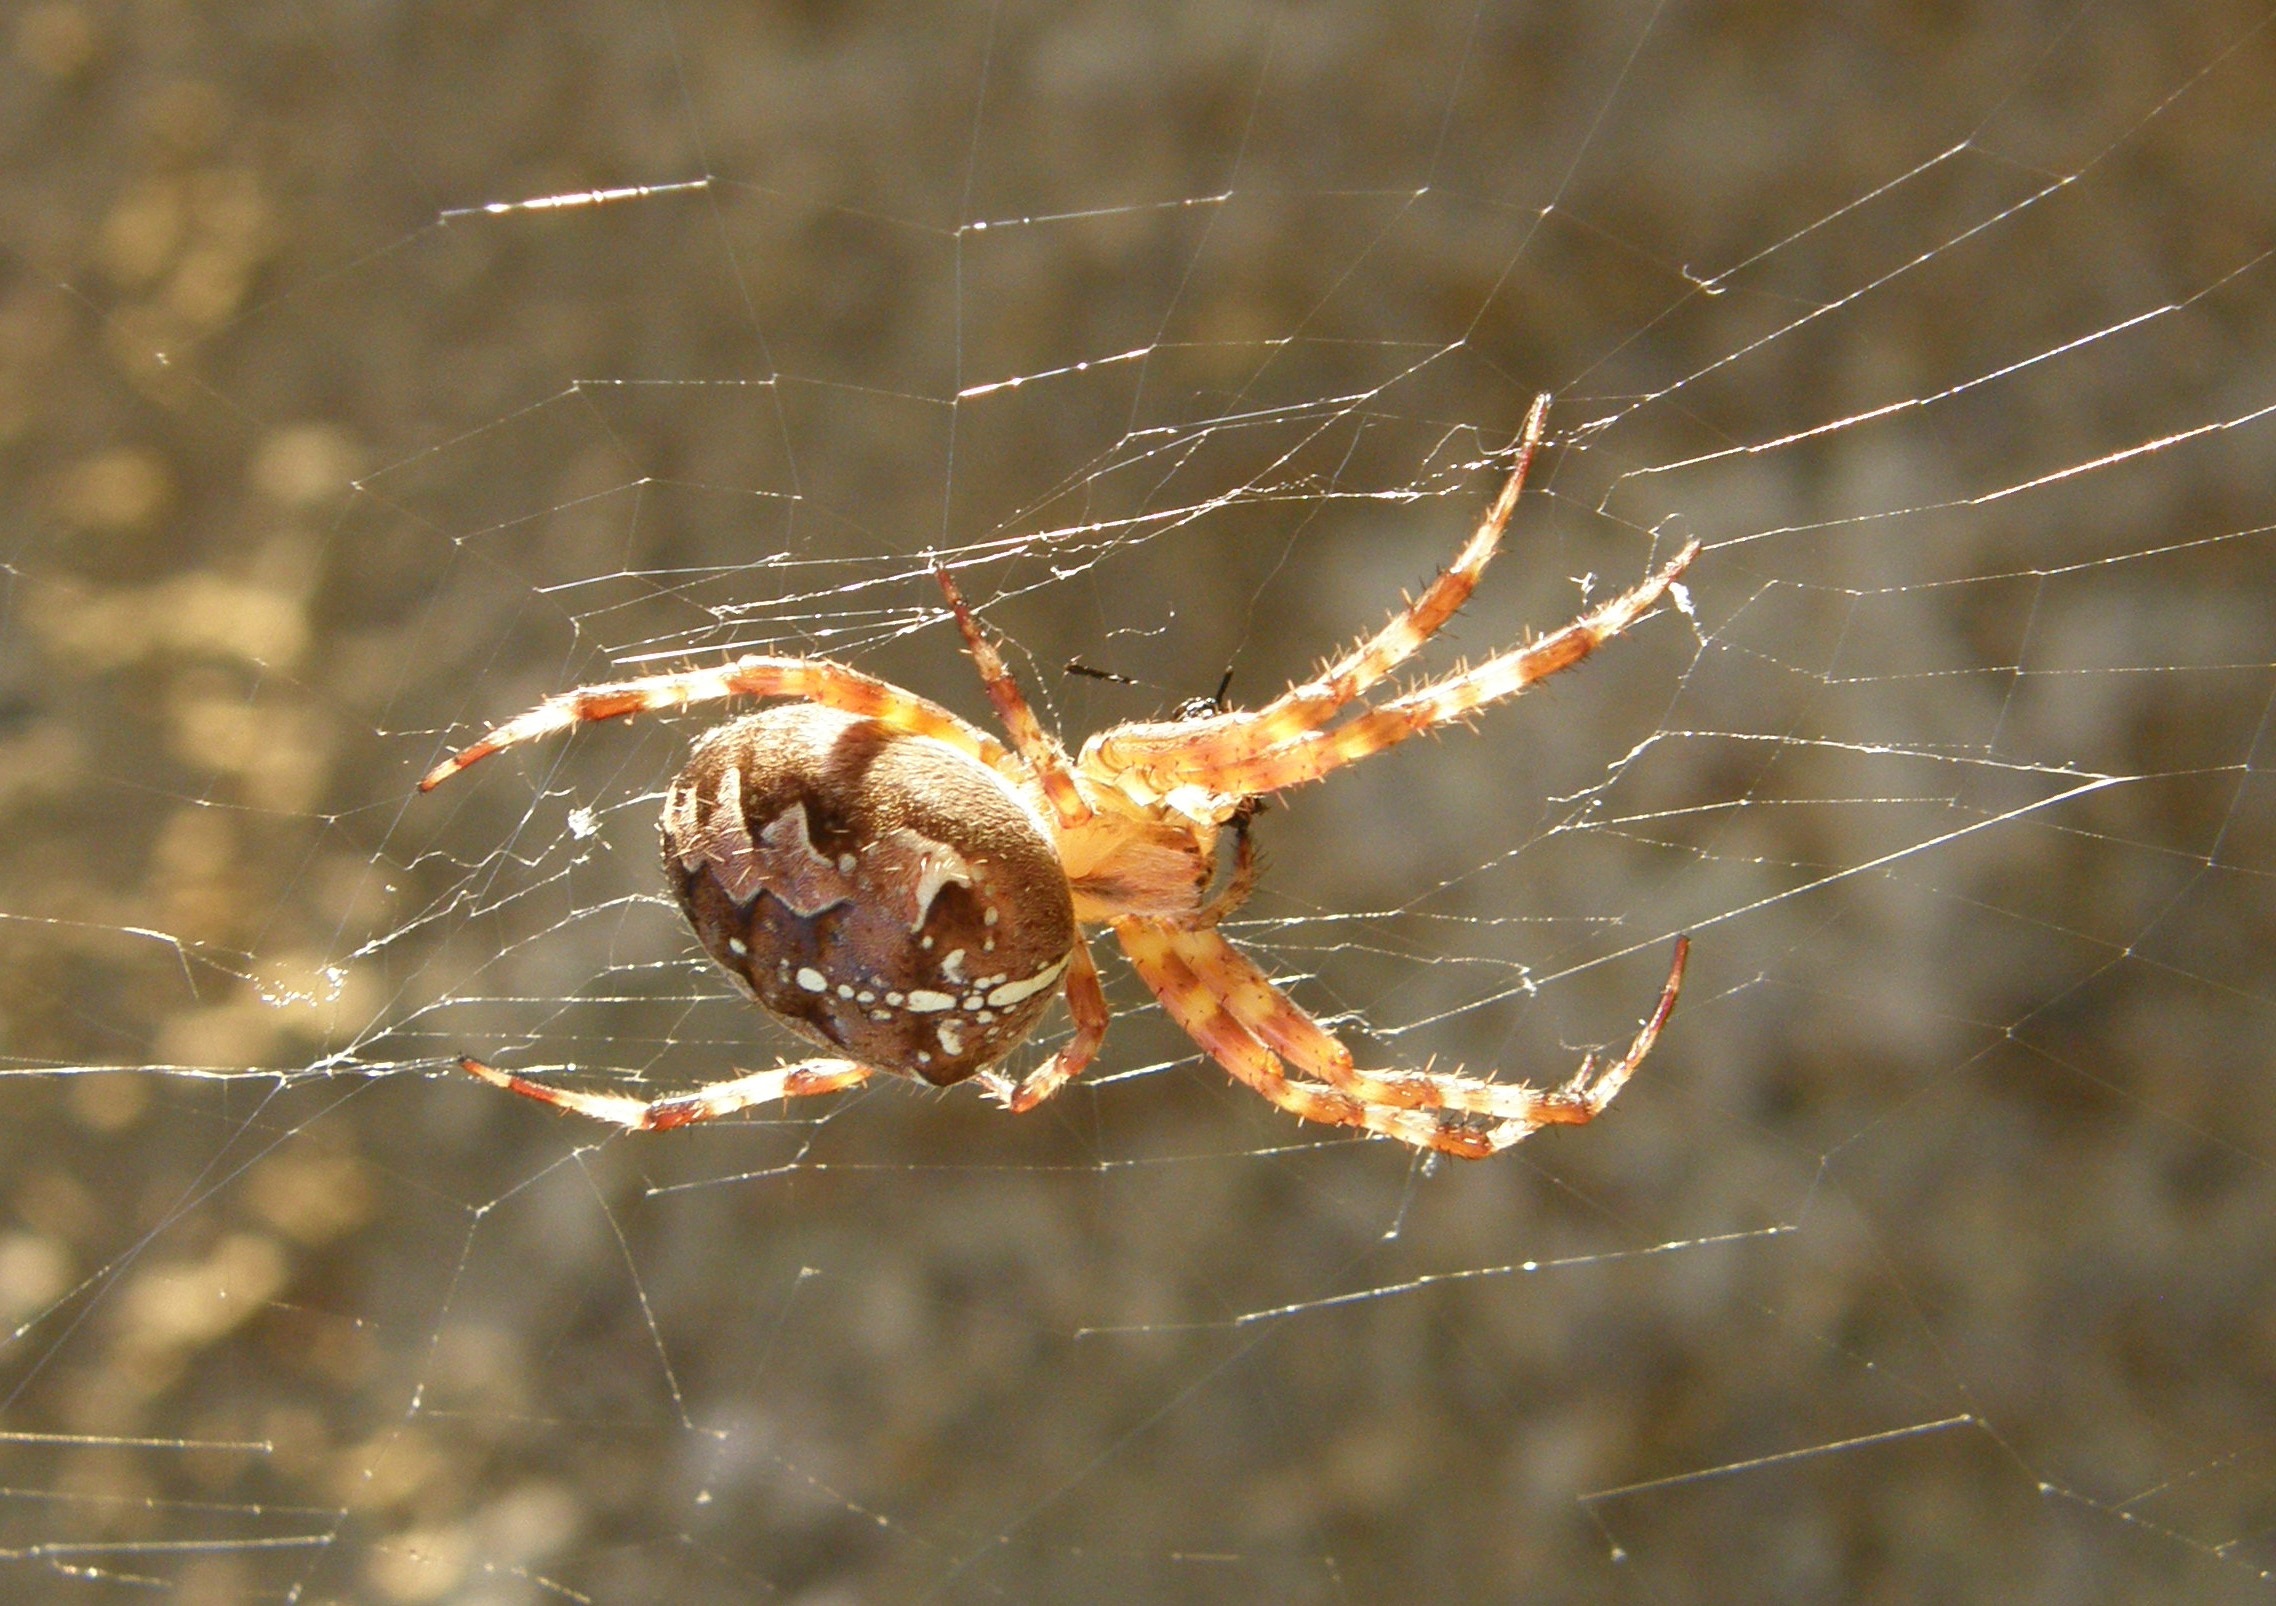
nature, animal, close, fauna, material, invertebrate, spider web, cobweb, close up, spider, arachnid, argiope, macro photography, arthropod, european garden spider, wolf spider, araneus, orb weaver spider, yellow garden spider